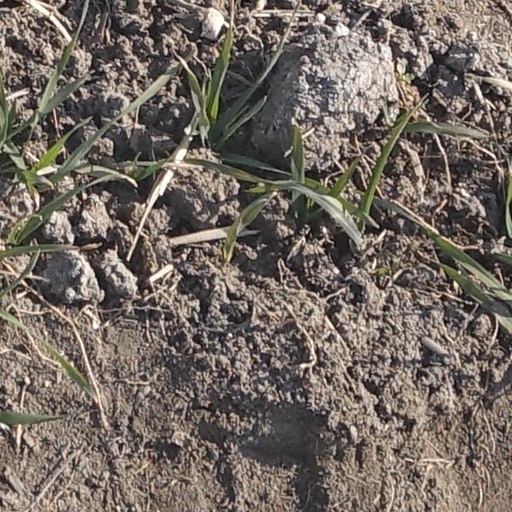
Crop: wheat